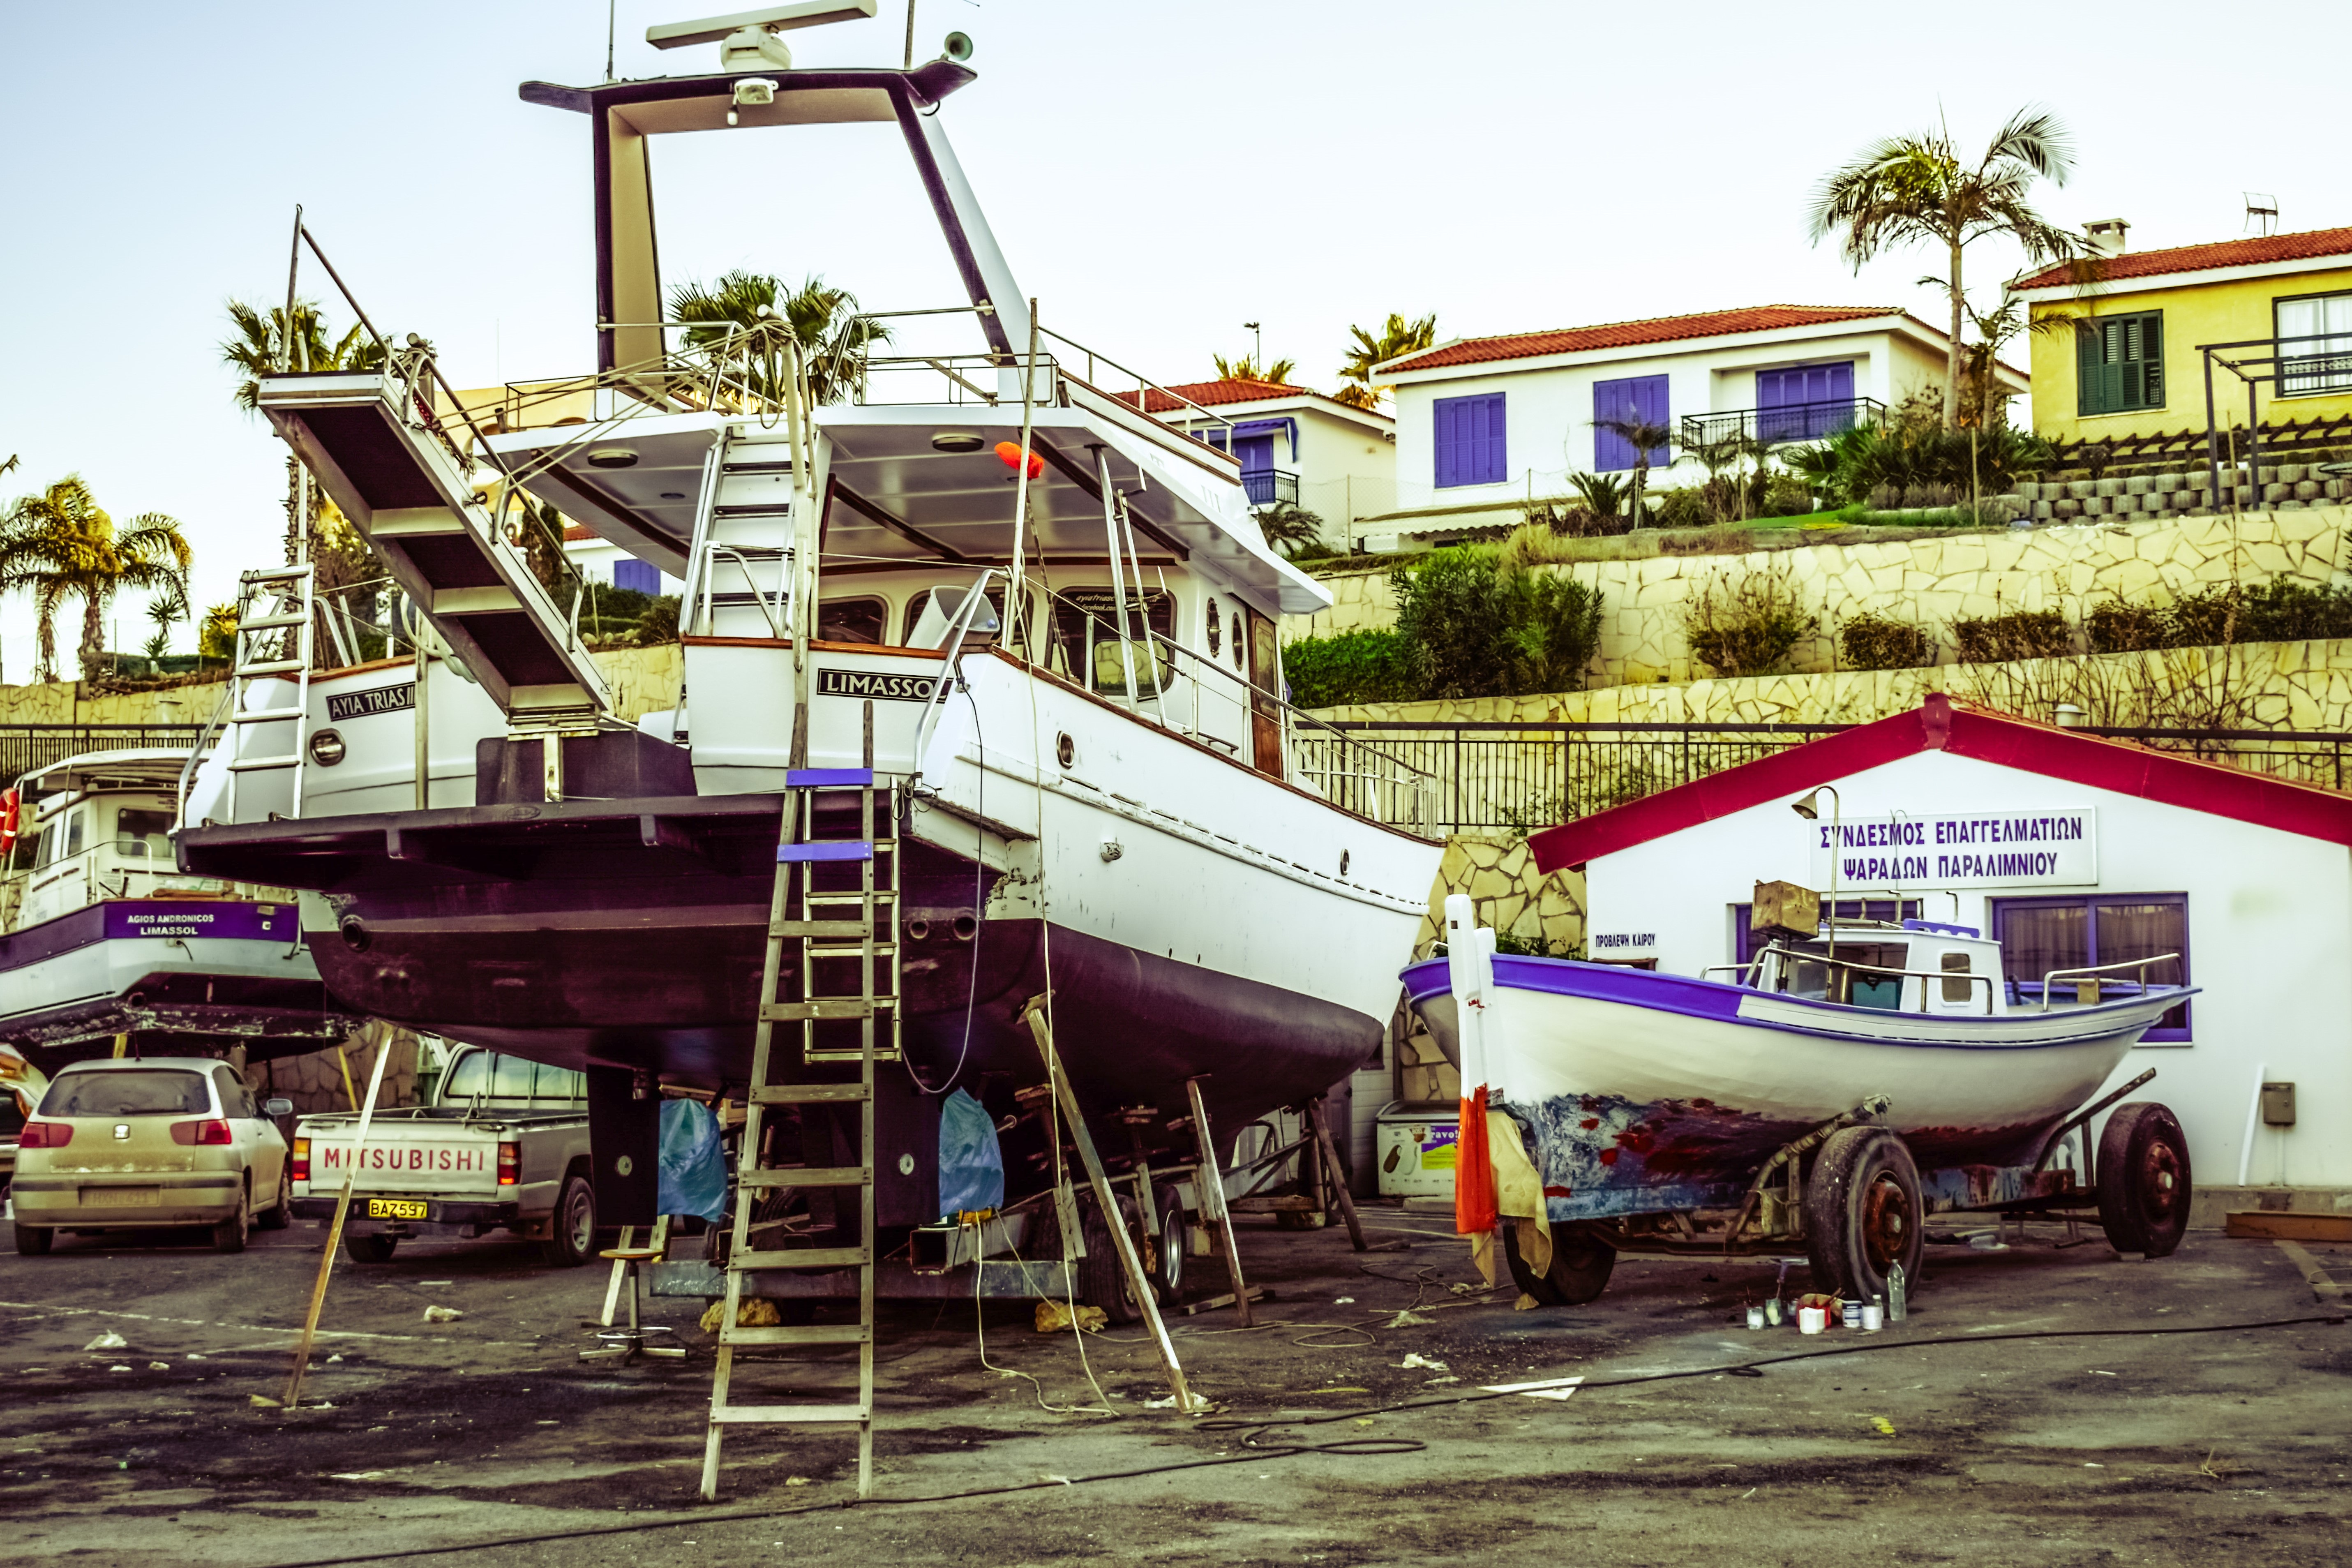
boat, vehicle, amusement park, harbor, marina, waterway, boats, shipyard, cyprus, maintenance, fishing vessel, protaras, repairing